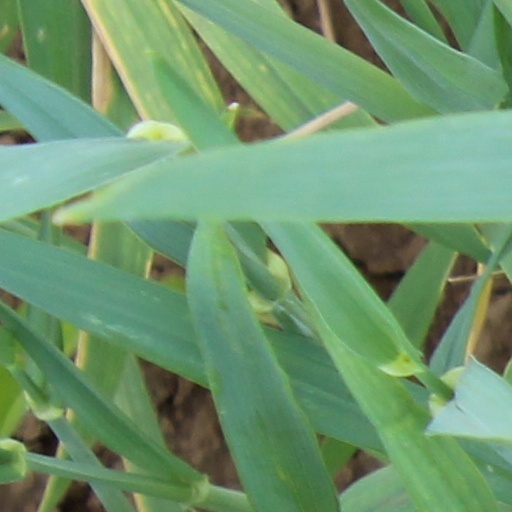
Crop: wheat